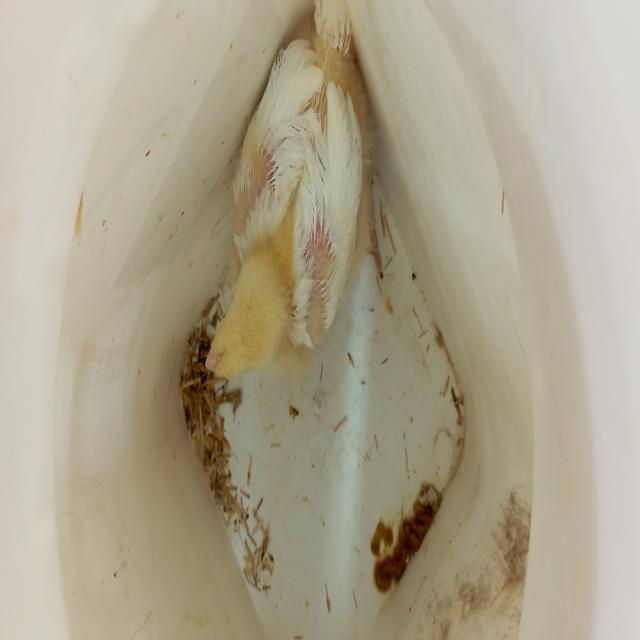
Weight: 536 g